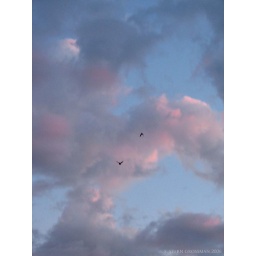
IMG 0275 Crows against pink clouds